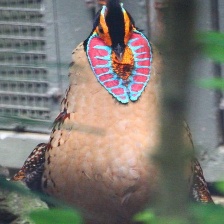
Species: CABOTS TRAGOPAN
Scientific name: TRAGOPAN CABOTI